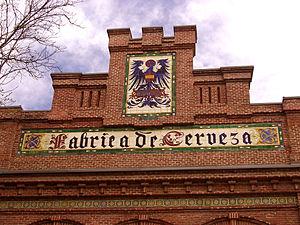
Eugenio Jiménez Correa fut un architecte espagnol.